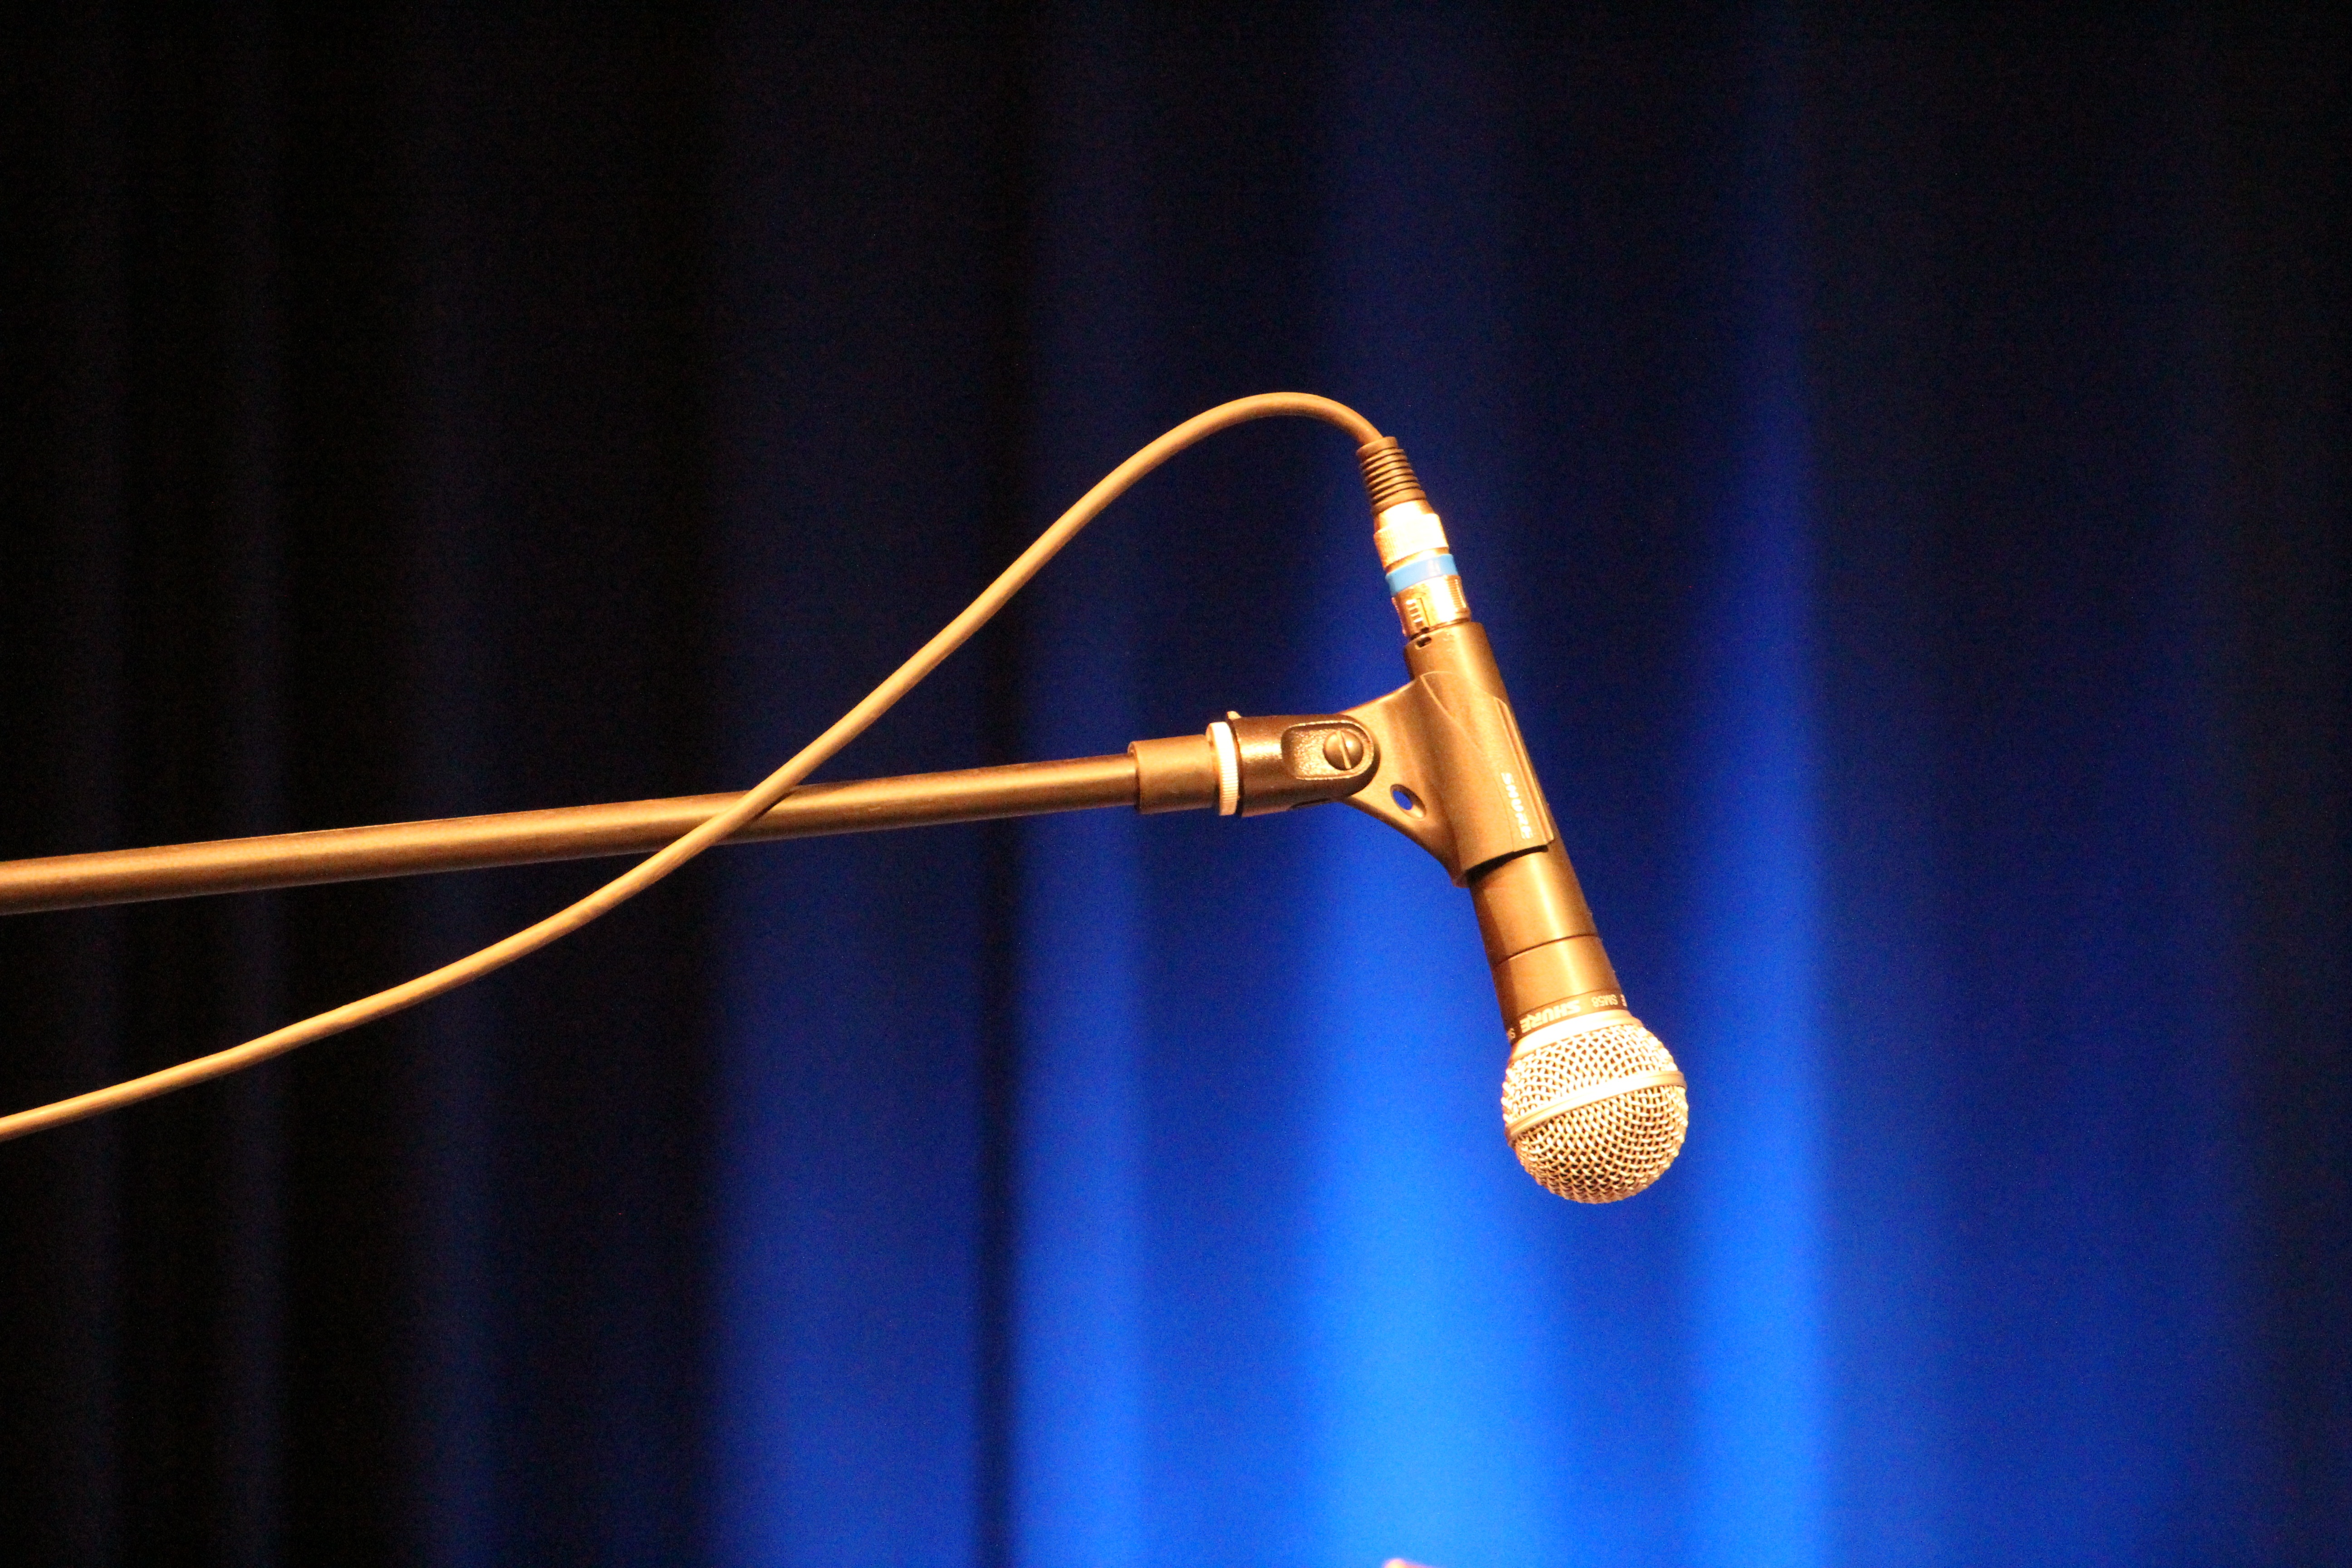
music, light, concert, microphone, lighting, macro photography, incandescent light bulb